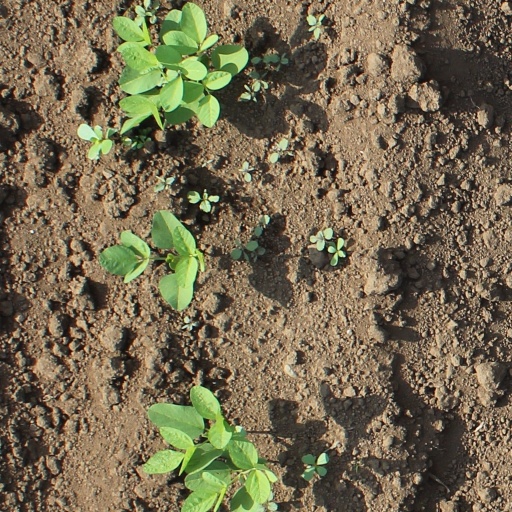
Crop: soybean